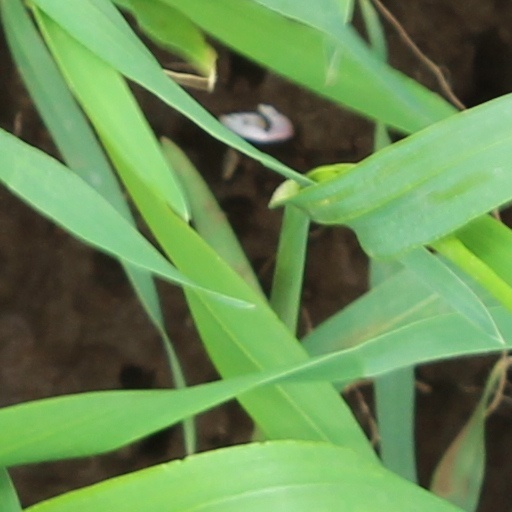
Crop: wheat